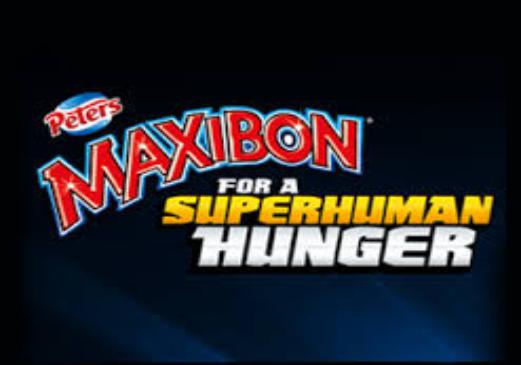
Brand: Maxibon
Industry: Food